Lerryn

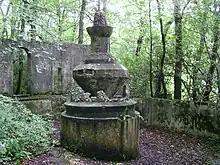
Fountain in Tivoli gardens

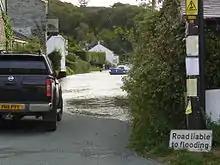
A Flooded Road in Lerryn during a spring tide

Lerryn (archaically Lerrin) is a village in Cornwall, England. It is situated on the River Lerryn (a tributary of the River Fowey) approximately three miles (5 km) southeast of Lostwithiel.